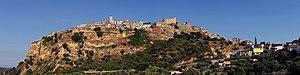
Vue panoramique du village de Santa Severina, en Calabre (Italie).